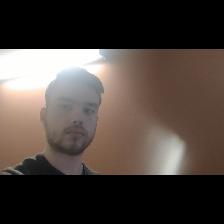
Label: Human